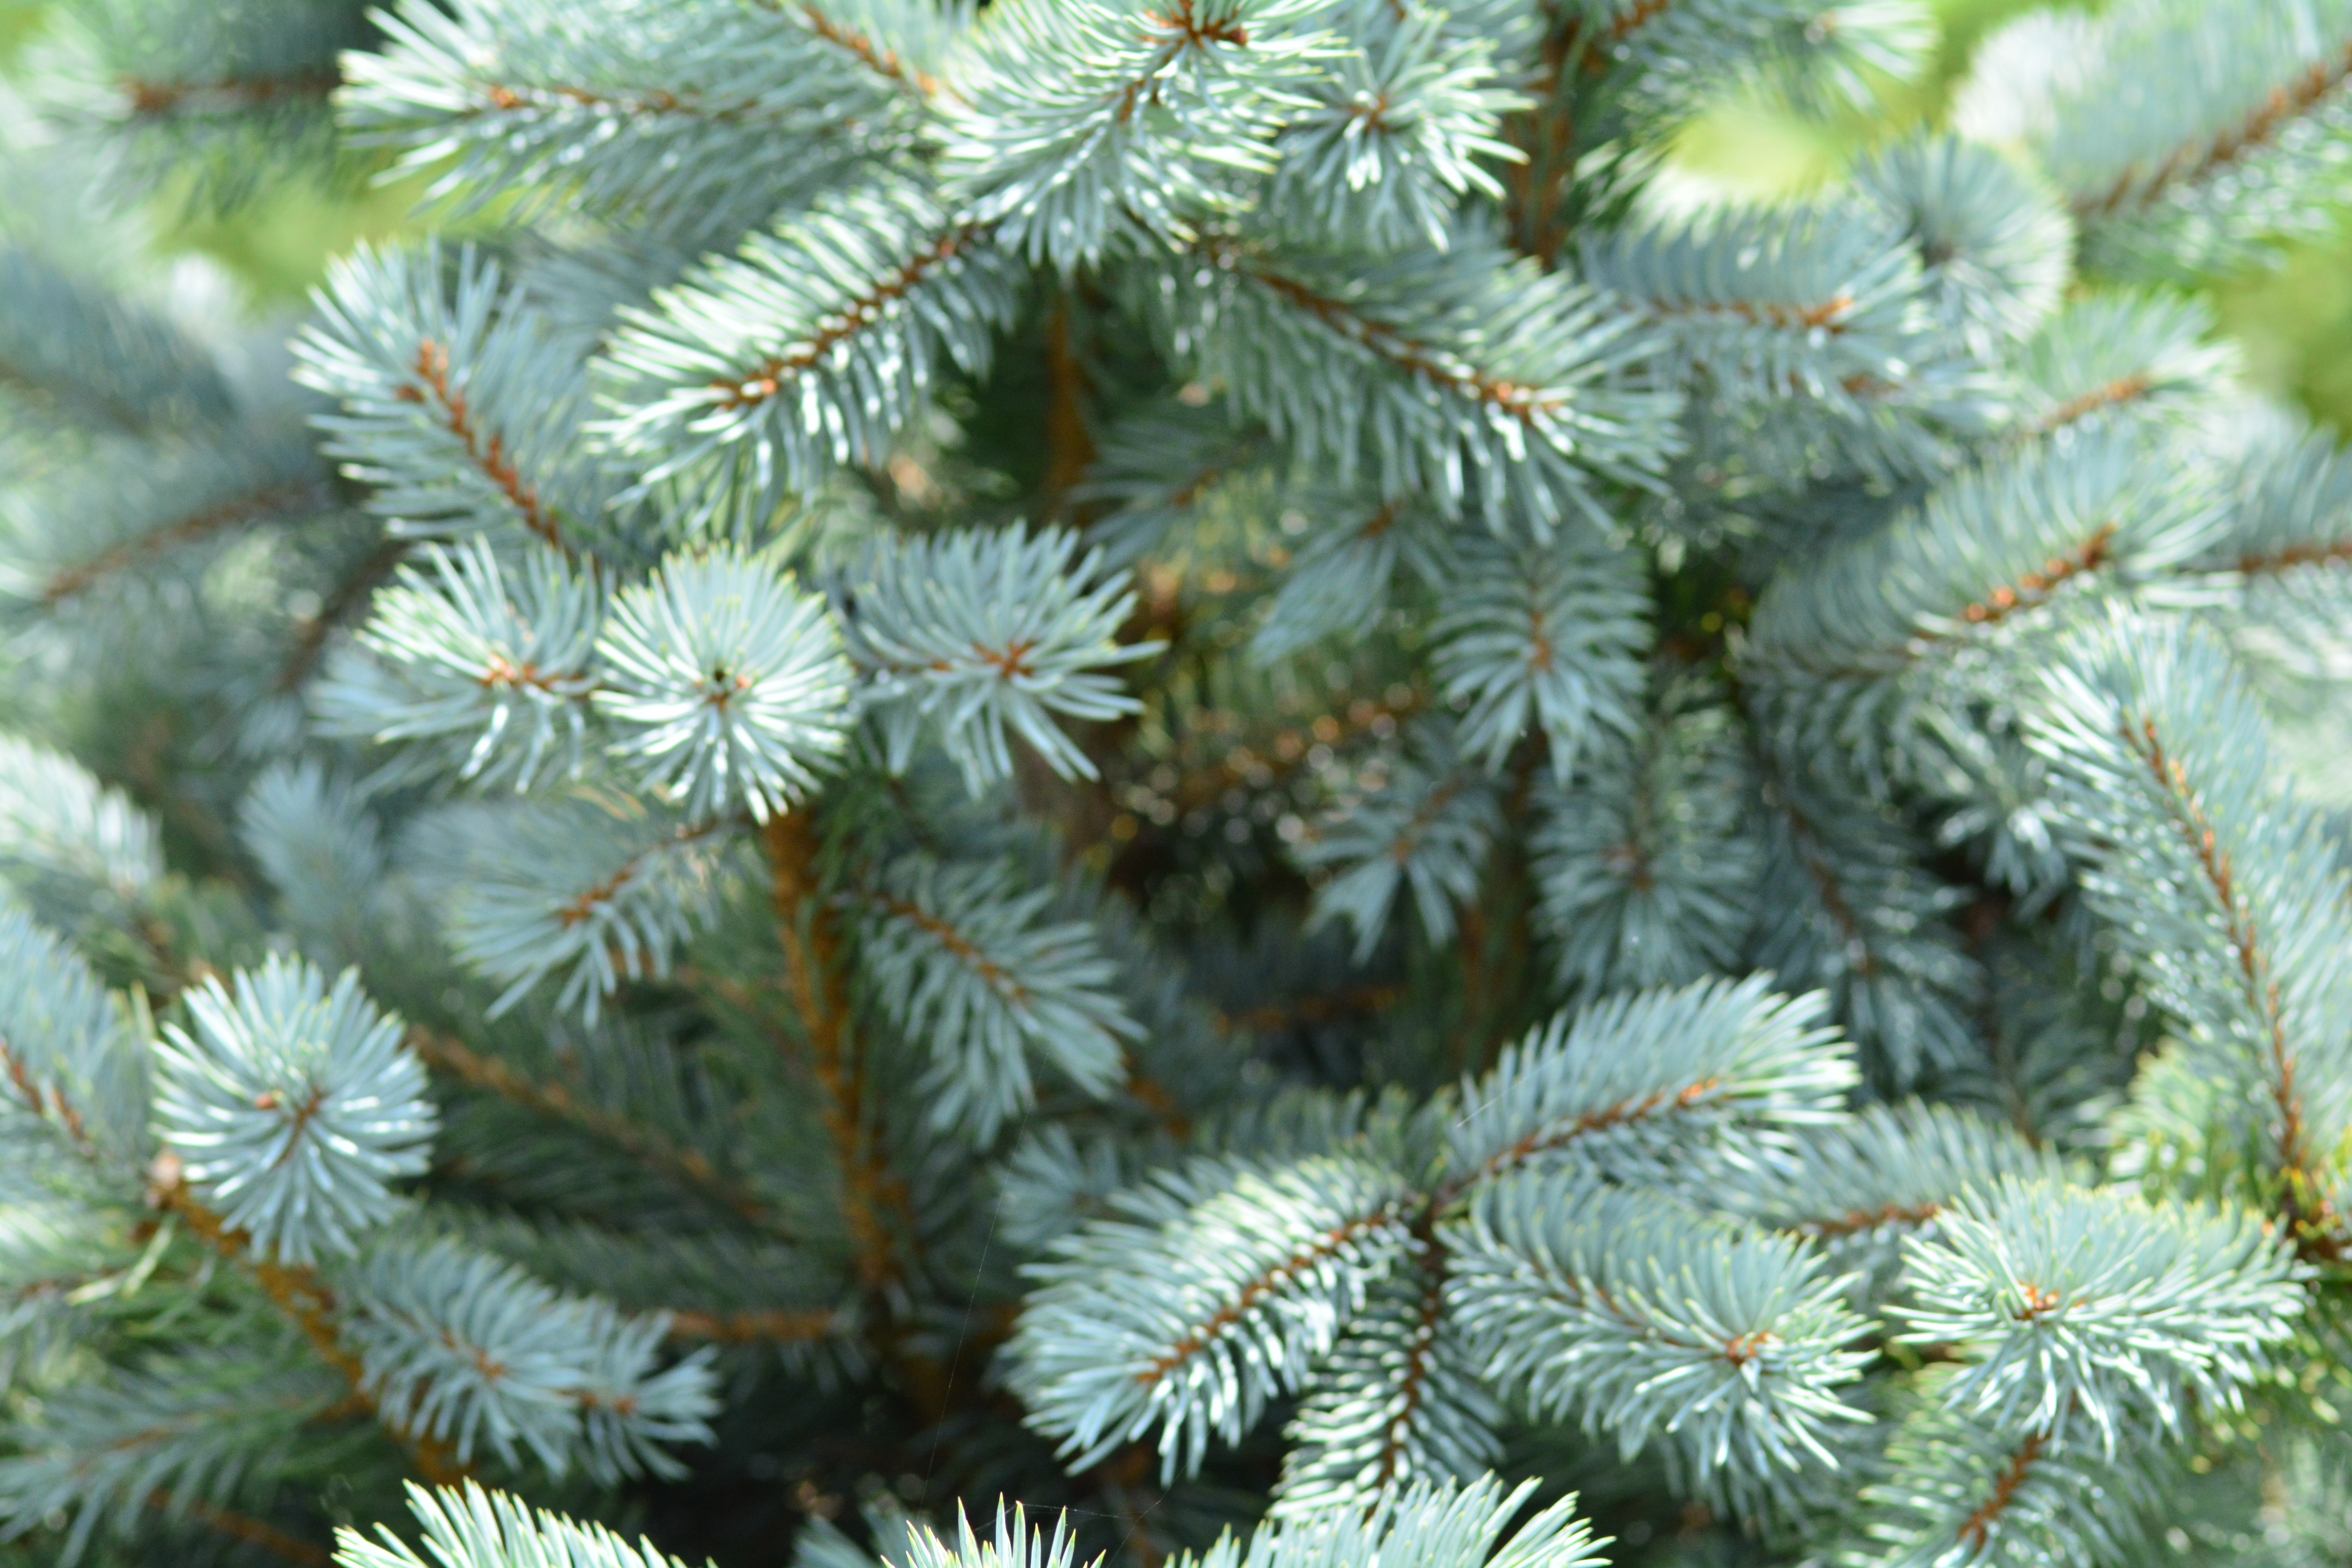
tree, branch, plant, evergreen, fir, christmas tree, conifer, spruce, pine family, woody plant, land plant